Kaiji 2

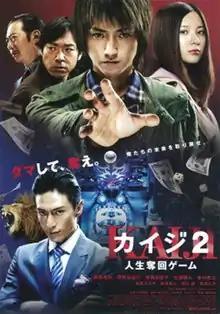
Film poster

is a 2011 Japanese live-action film based on "Tobaku Hakairoku Kaiji", the second part of the manga series "Kaiji" by Nobuyuki Fukumoto. It is the second film of a trilogy directed by Tōya Satō and premiered in Japan on November 5, 2011. It was followed by "" released in 2020.